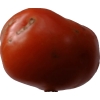
Label: tomato